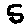
Label: 5